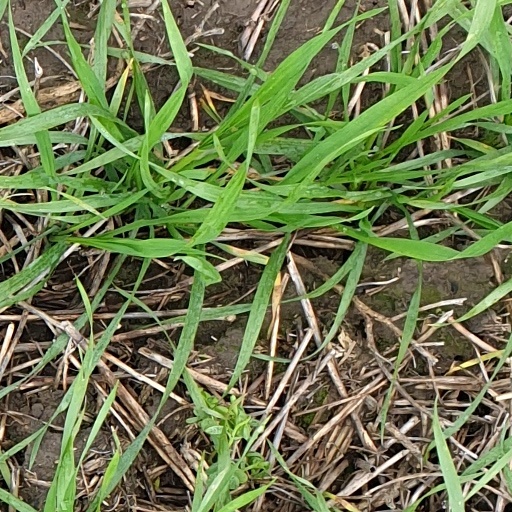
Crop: wheat